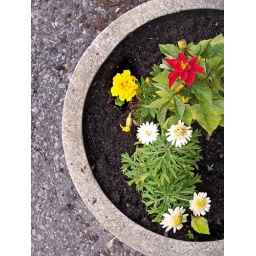
flowers in a pot